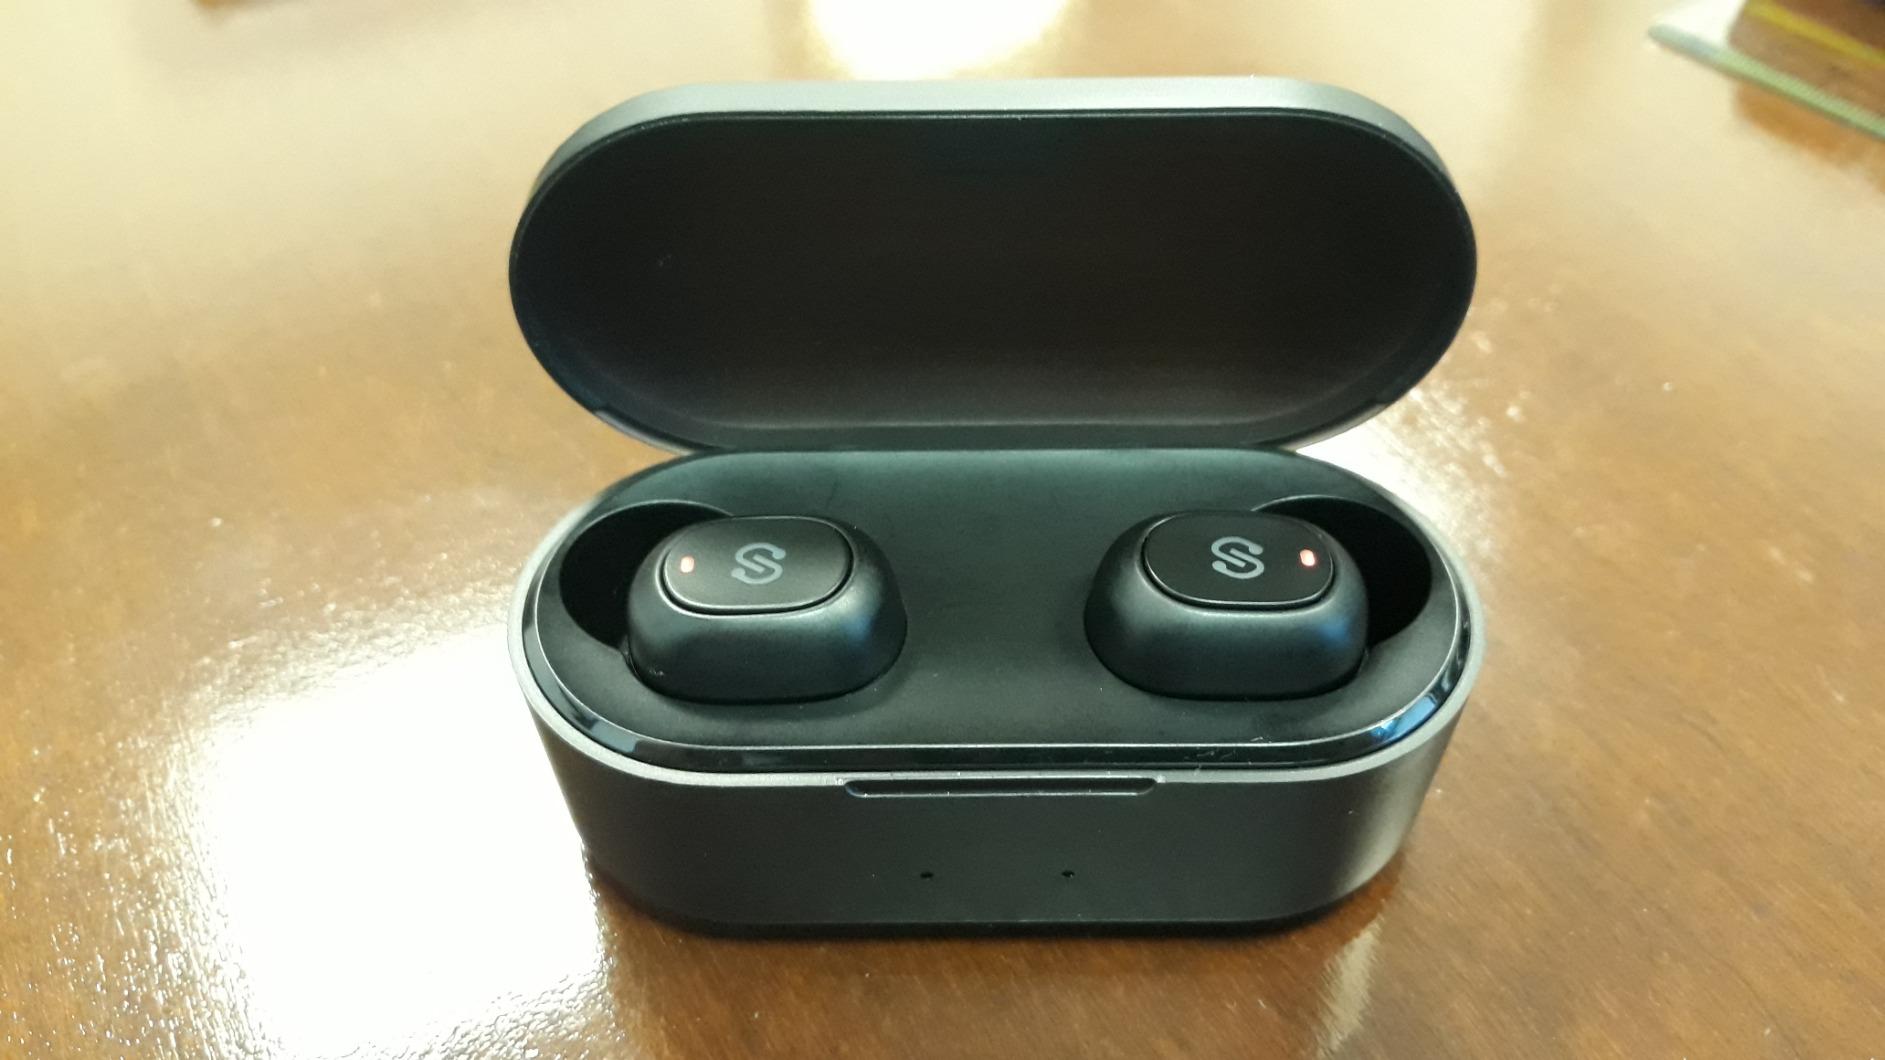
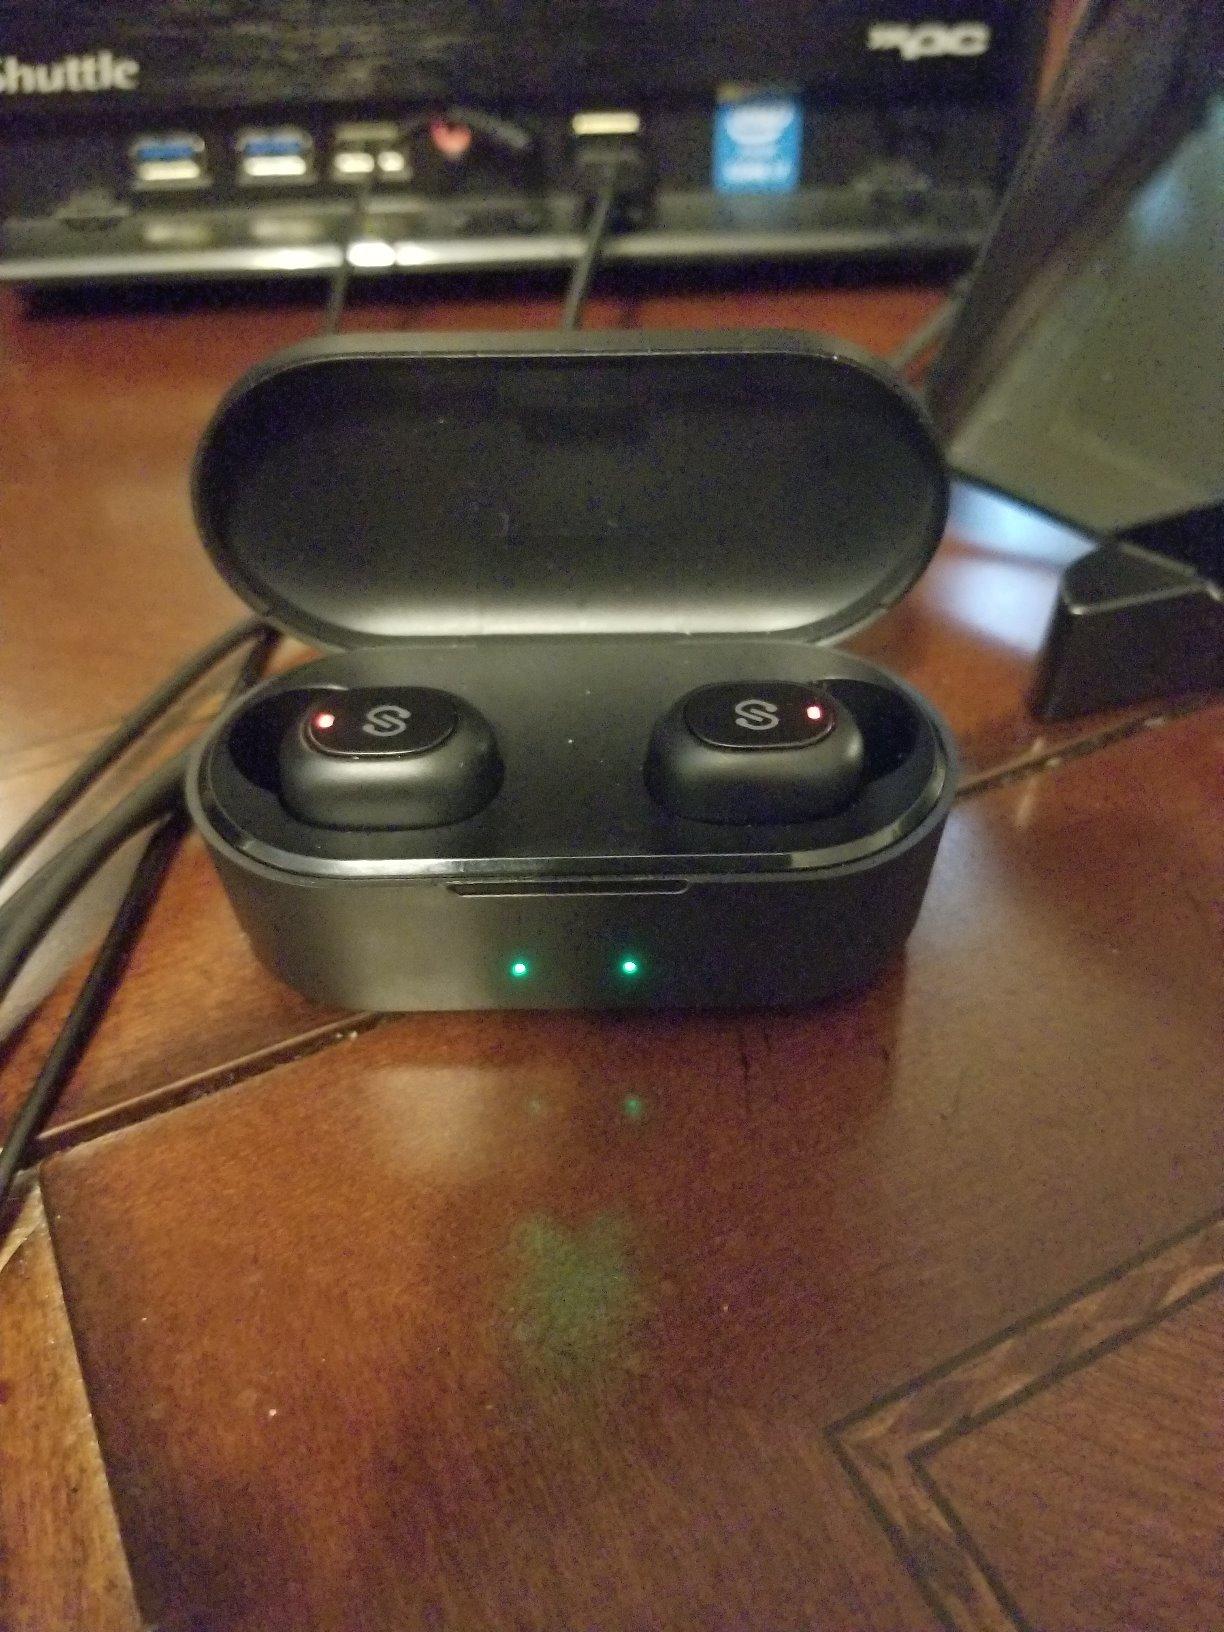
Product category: earbuds
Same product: yes